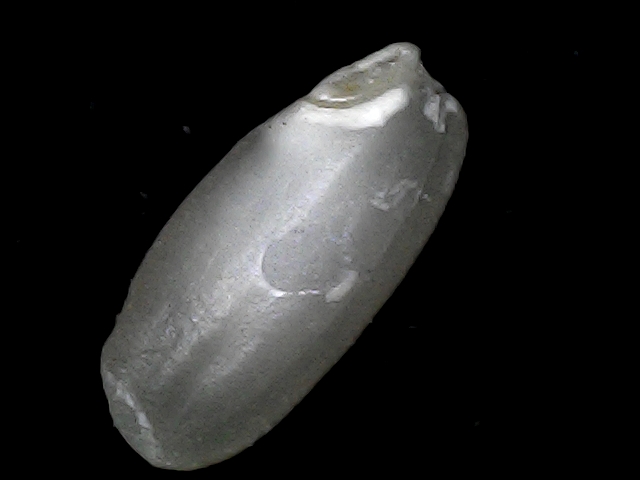
Rice variety: BD52